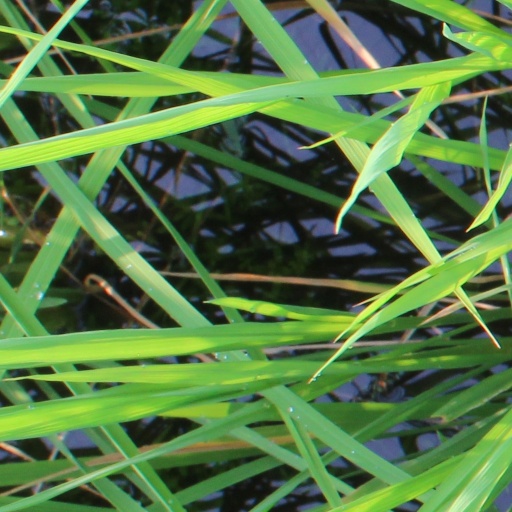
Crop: rice